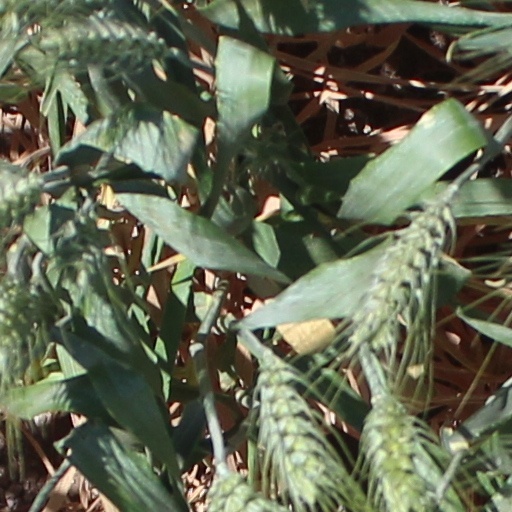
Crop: wheat